Alexis Lete

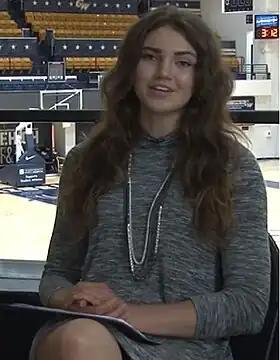
Alexis Lete in 2016

Alexis Nicole Lete (born October 30, 1996) is an American volleyball player, model, professional wrestler, and beauty pageant titleholder. In 2020, Lete was crowned Miss Indiana USA. Additionally, she was previously a former WWE tryout.